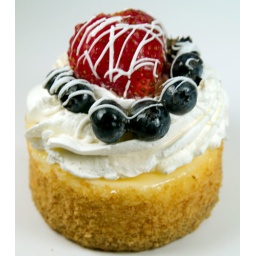
Showing my patriotism by eating a red,white and blue cheesecake. Hope you all have a fun 4th of July.